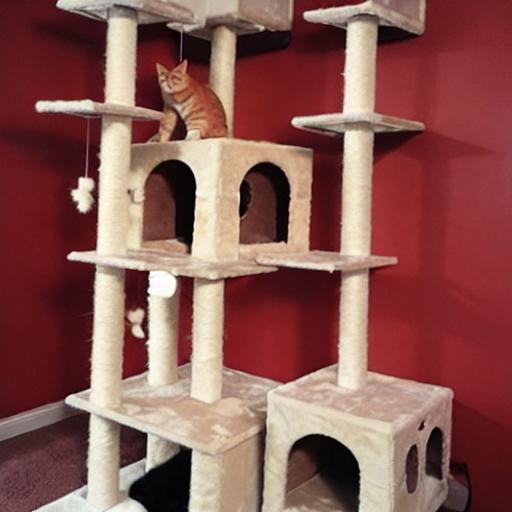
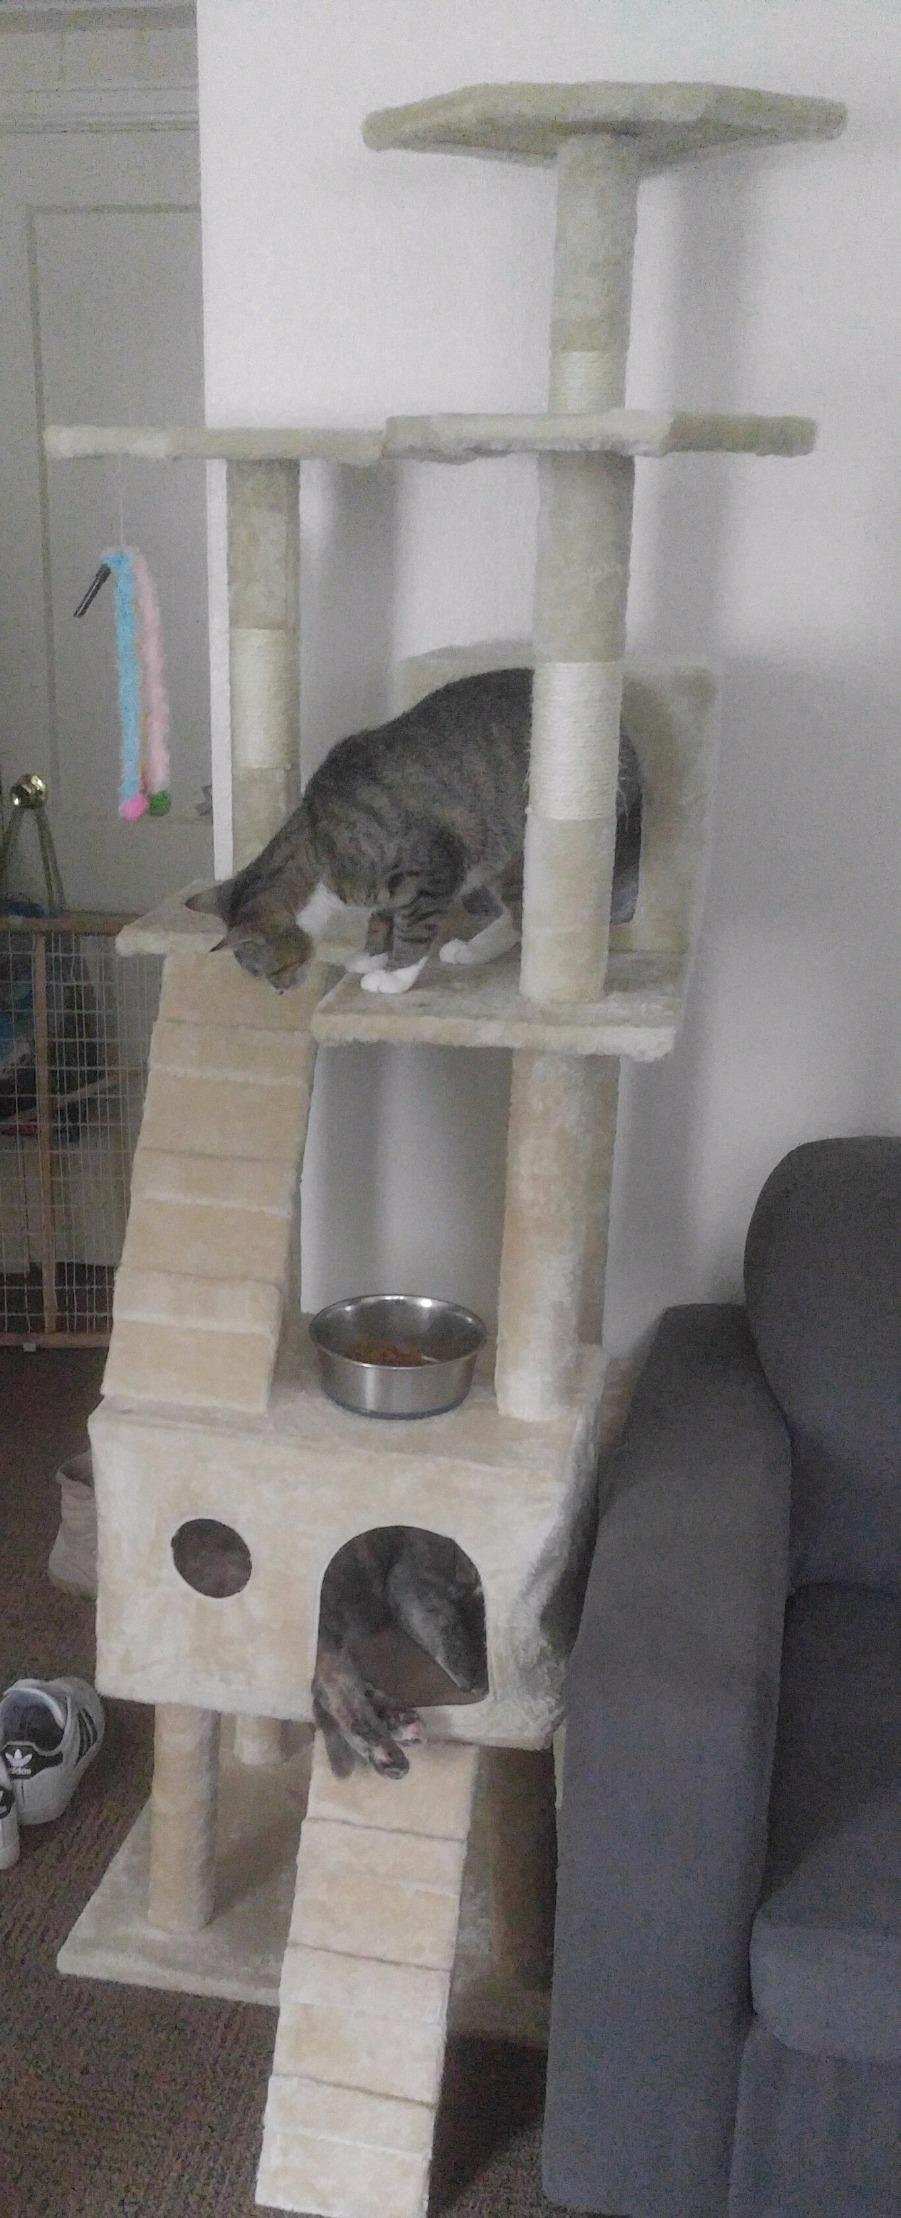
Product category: items_cat tree
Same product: no